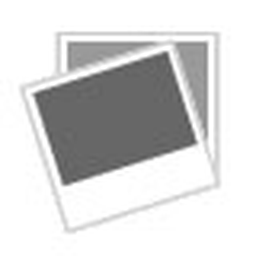
Label: paper